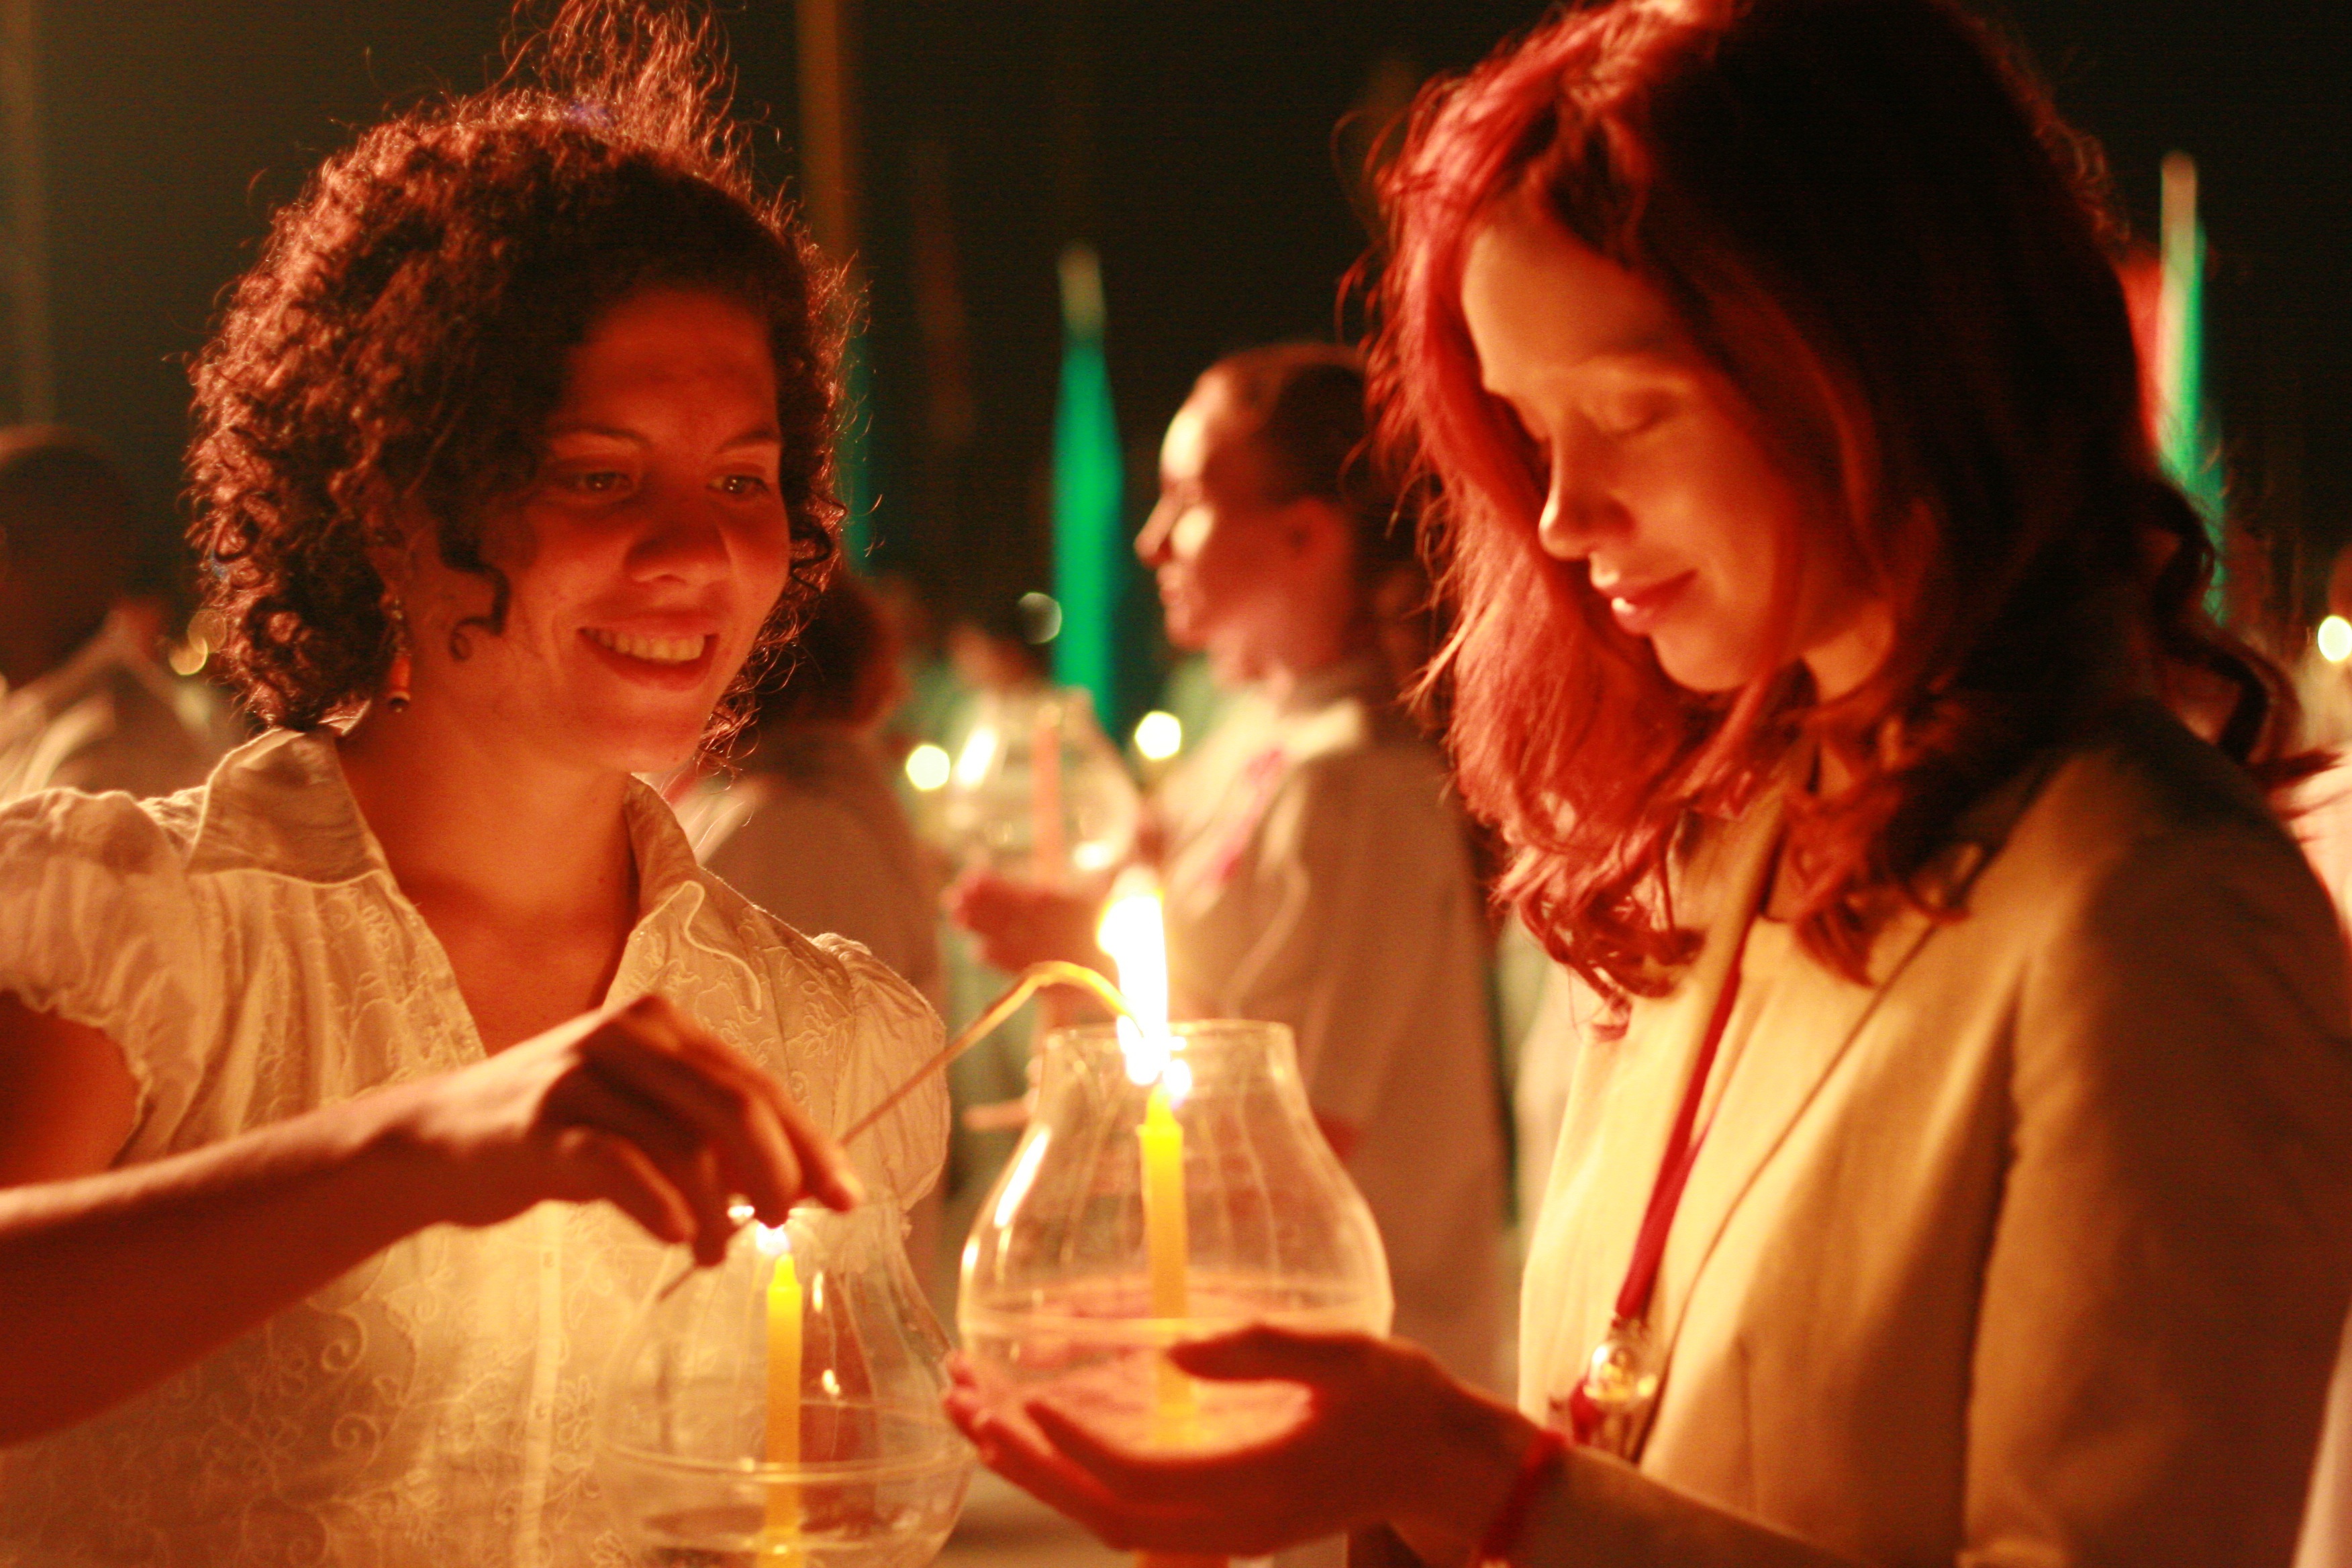
girl, restaurant, bar, red, buddhism, drink, friendship, smile, alcohol, thailand, celebrate, ceremony, fun, candles, gold, temple, women, drinking, party, million, event, tradition, laughter, emotion, wat, stemware, buddhists, dhammakaya pagoda, phra dhammakaya, more than, budhas